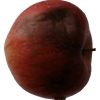
Label: Apple 17